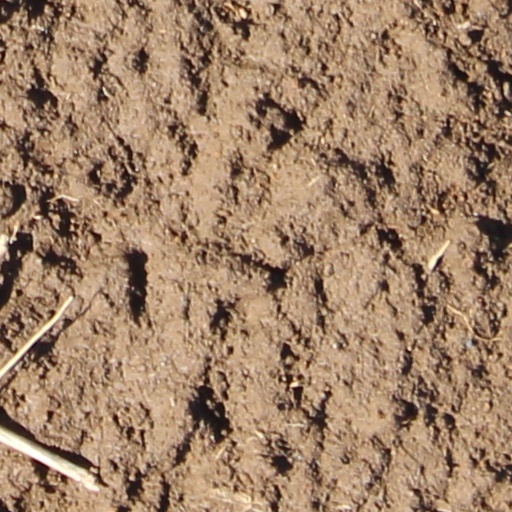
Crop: wheat